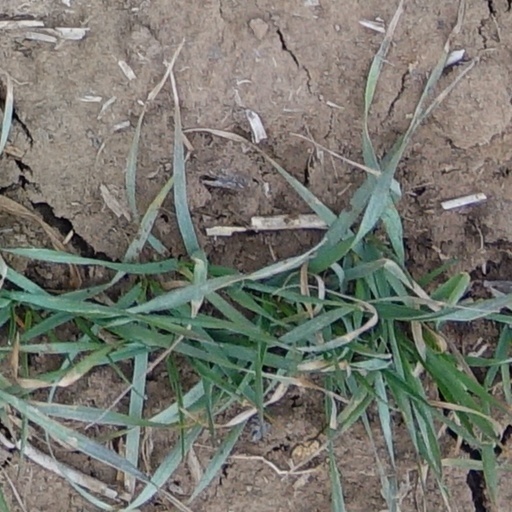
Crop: wheat